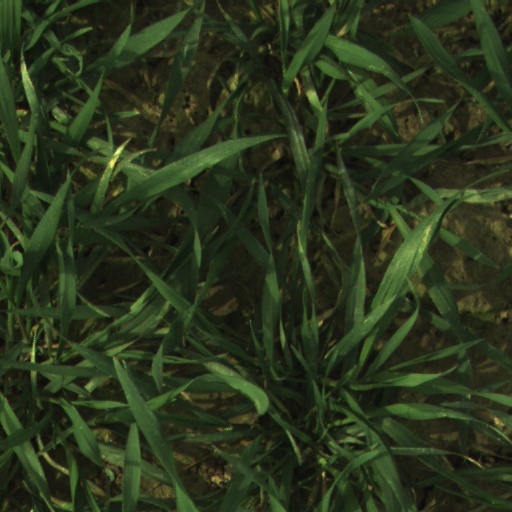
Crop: wheat